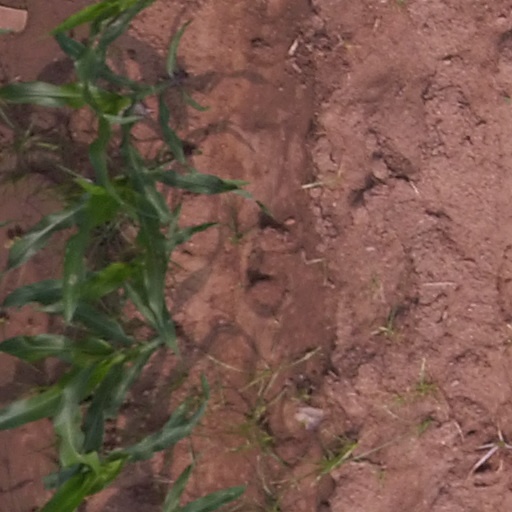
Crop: maize; corn